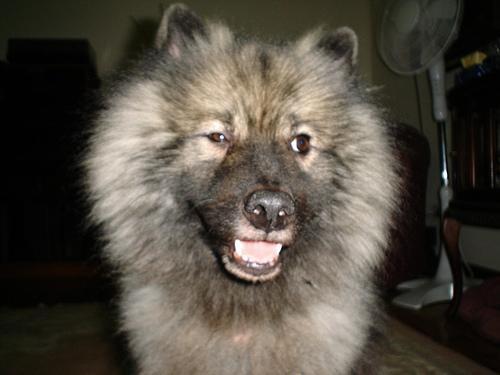
keeshond